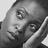
Emotion: sad